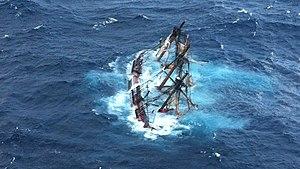
« Le capitaine sombre avec son navire » est un concept et une tradition maritime où le capitaine de navire détient la responsabilité ultime pour son bateau et ses passagers et mourra en essayant de les sauver. Souvent associé avec le naufrage du Titanic en 1912 et son capitaine Edward Smith, le concept précède le Titanic d'au moins onze années.
Le Bounty est une reconstruction agrandie de 23-40 % du HMS Bounty original, voilier de la Royal Navy. Construit à Lunenburg, en Nouvelle-Écosse en 1960, il a sombré au large de la côte de la Caroline du Nord pendant l'ouragan Sandy, le 29 octobre 2012.